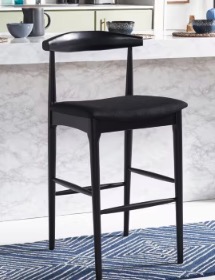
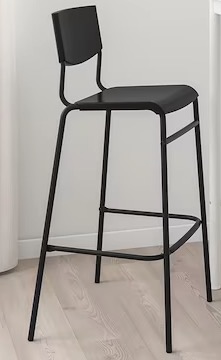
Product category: stool
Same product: no